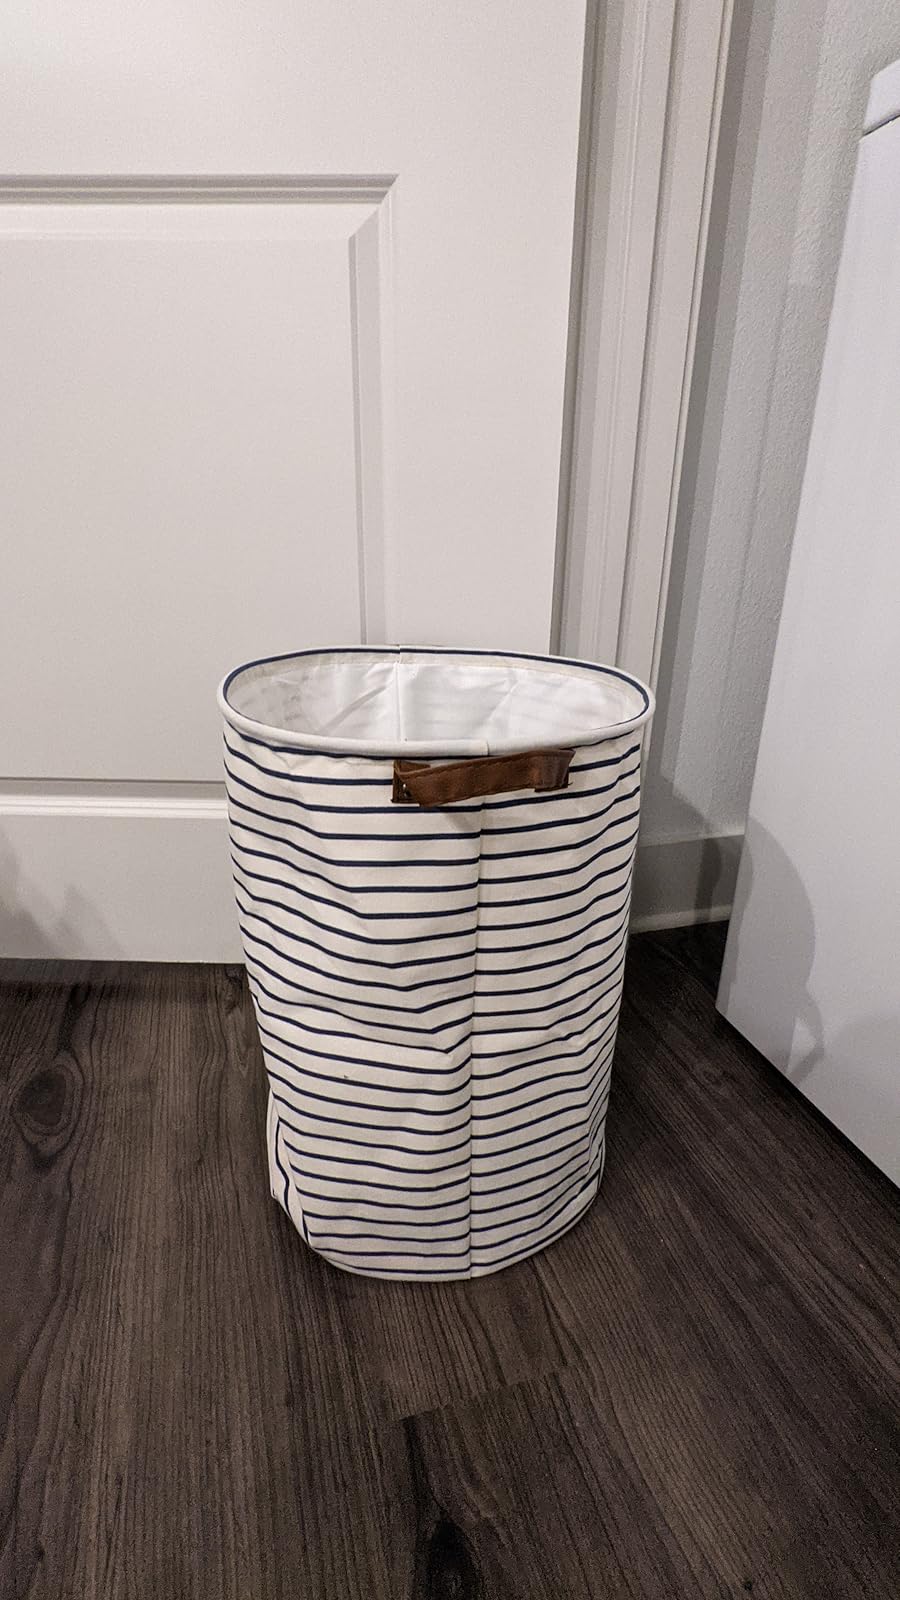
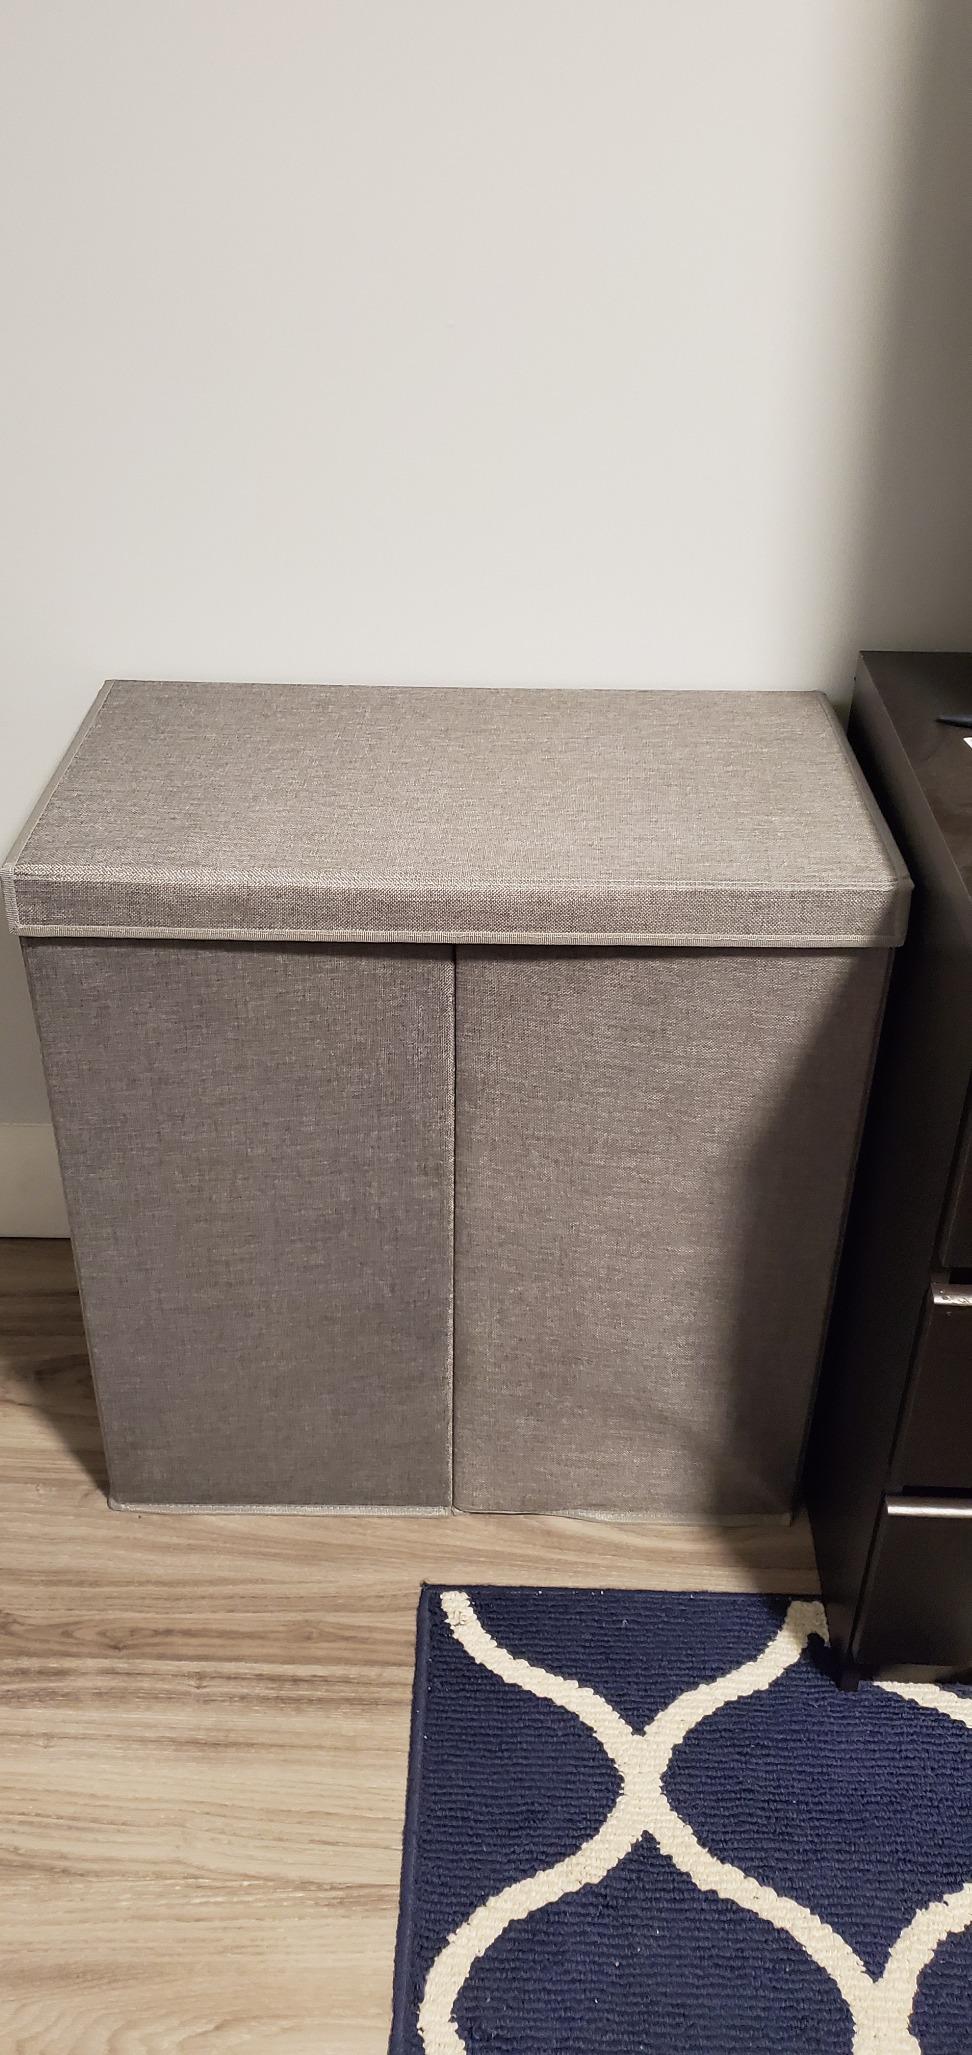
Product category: items_hamper
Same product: no